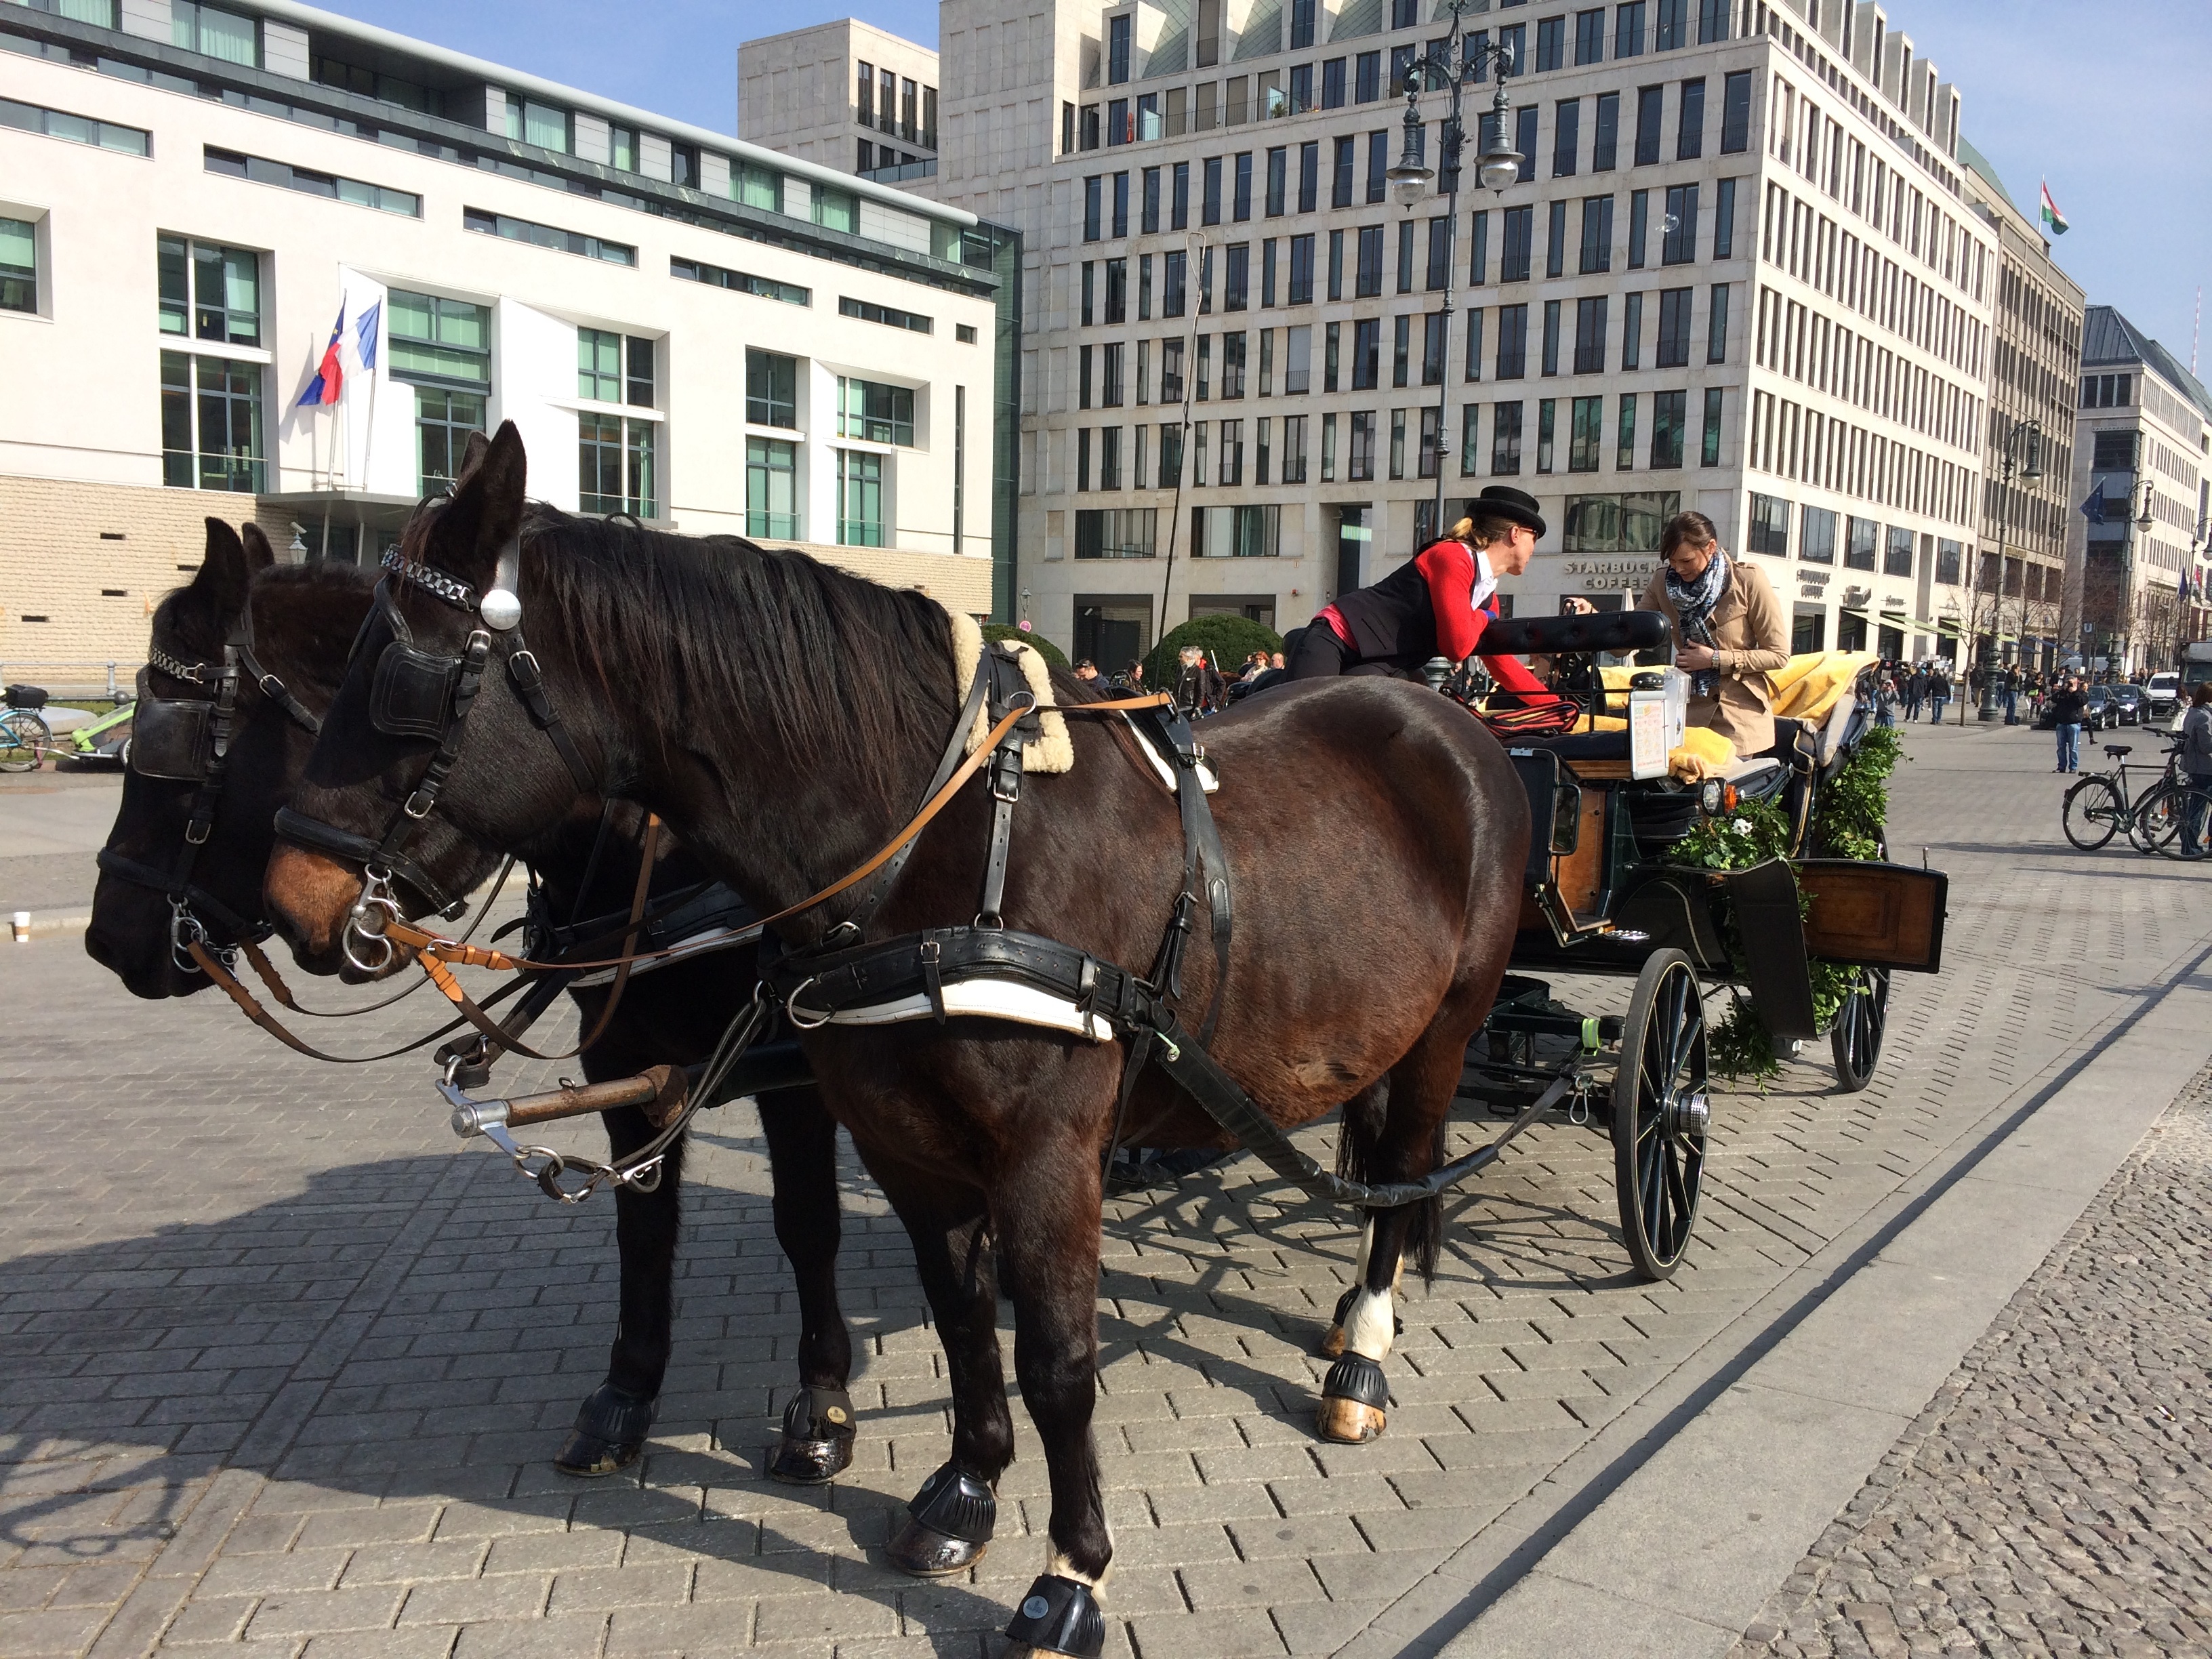
view, city, vehicle, horse, landmark, germany, berlin, carriage, coachman, brandenburg, pack animal, land vehicle, horse like mammal, horse harness, horse and buggy